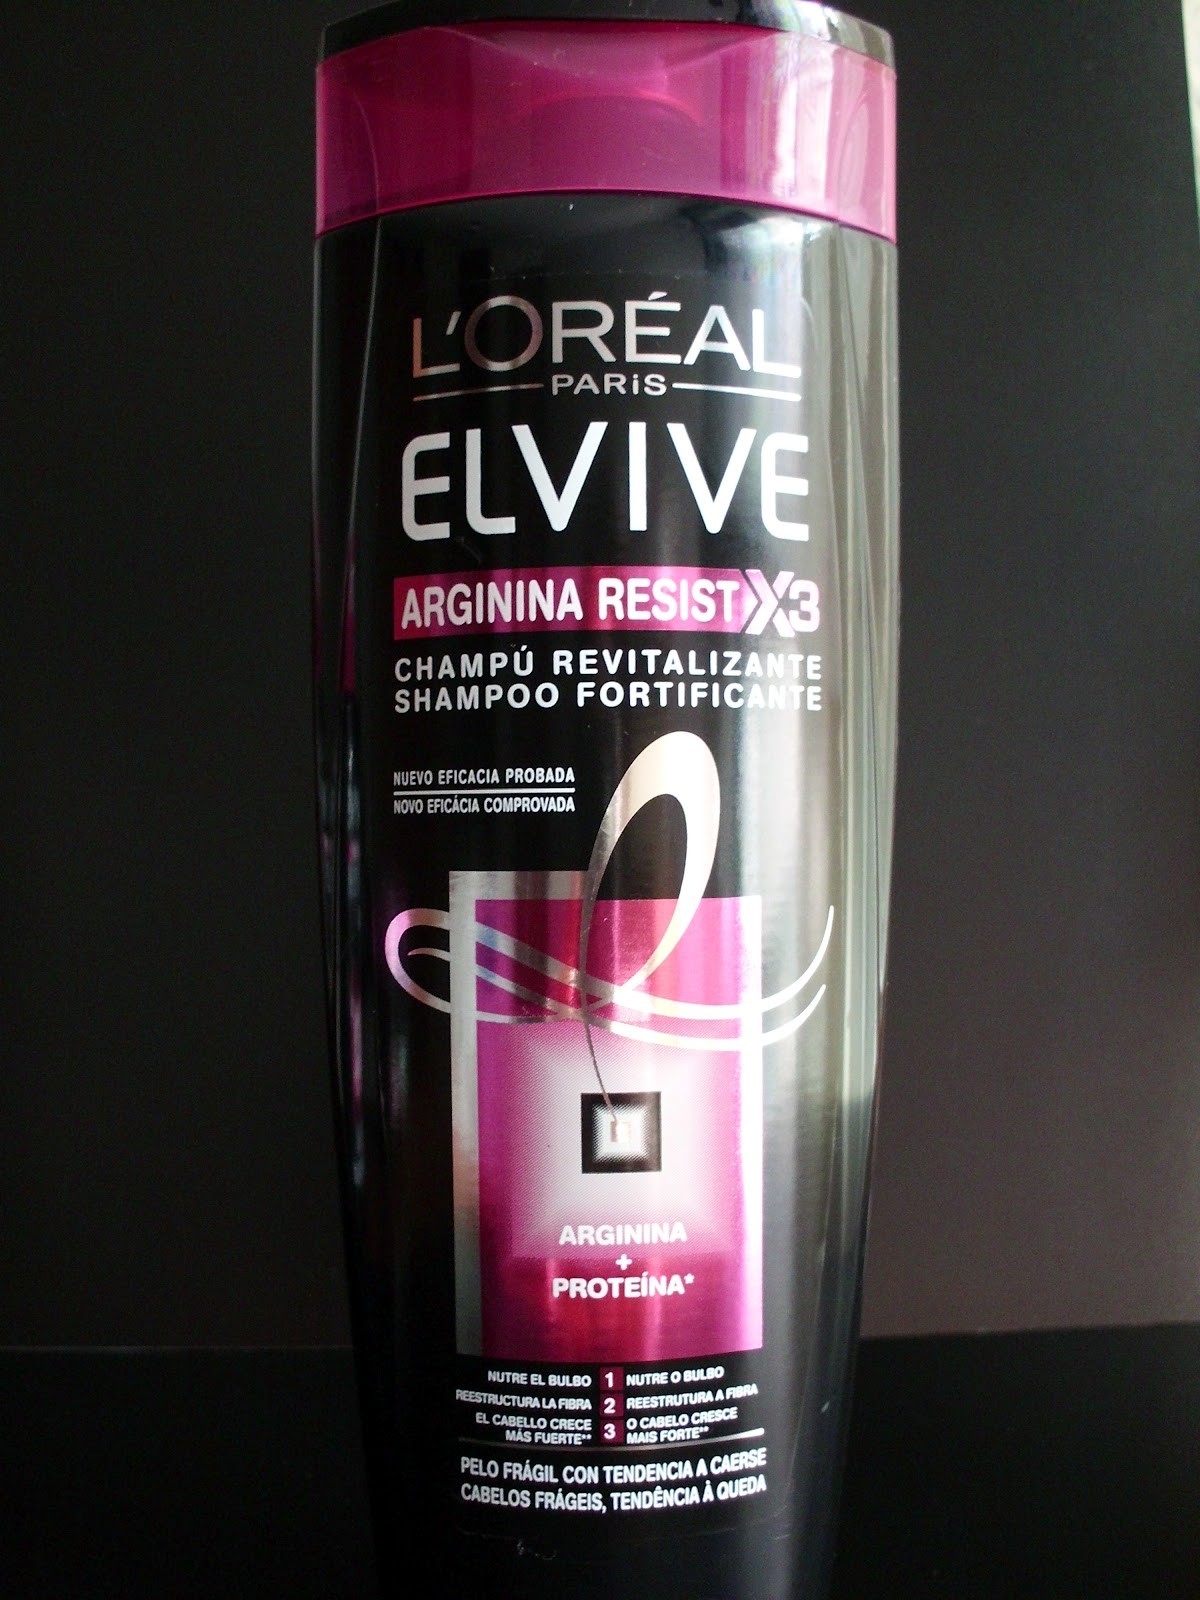
Waste category: plastic